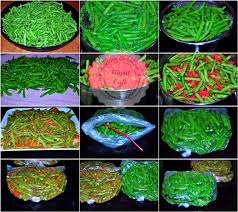
Yemek: taze_fasulye